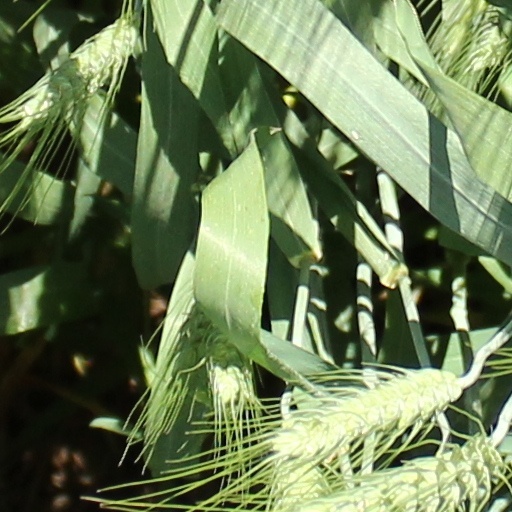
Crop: wheat